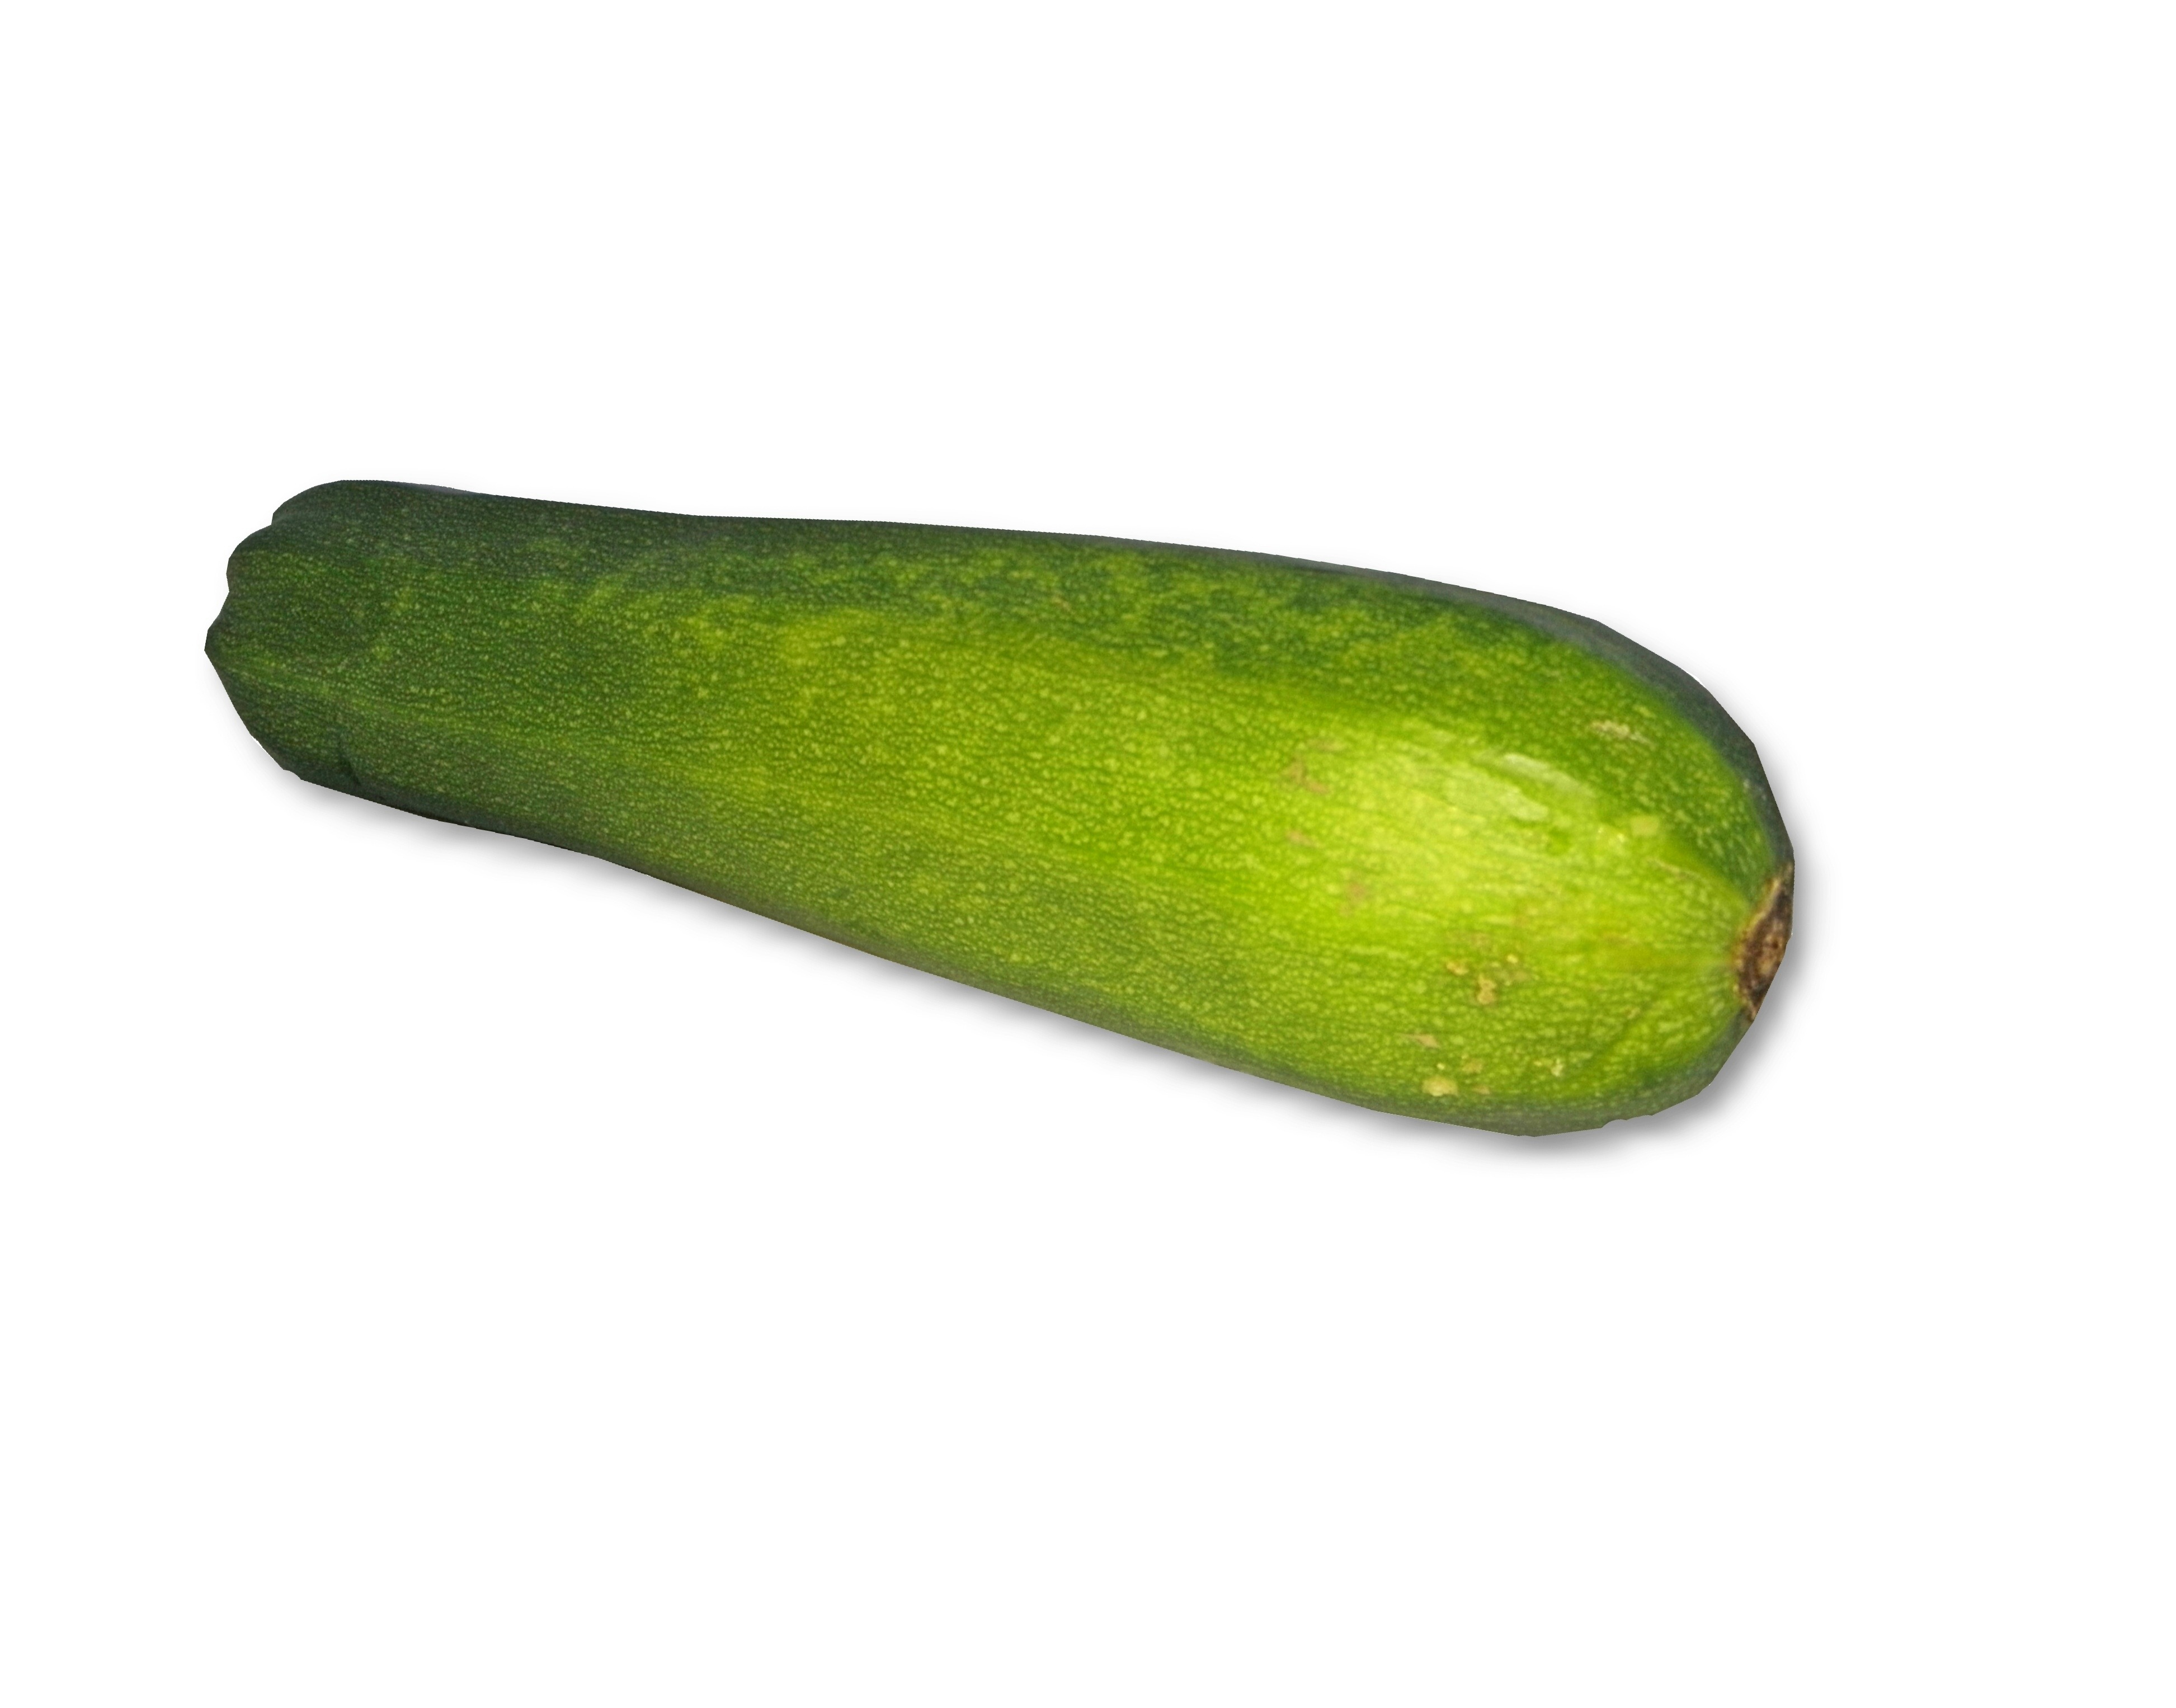
plant, fruit, leaf, food, green, produce, vegetable, healthy, eat, gourd, vegetables, zucchini, flowering plant, land plant, cucumber gourd and melon family